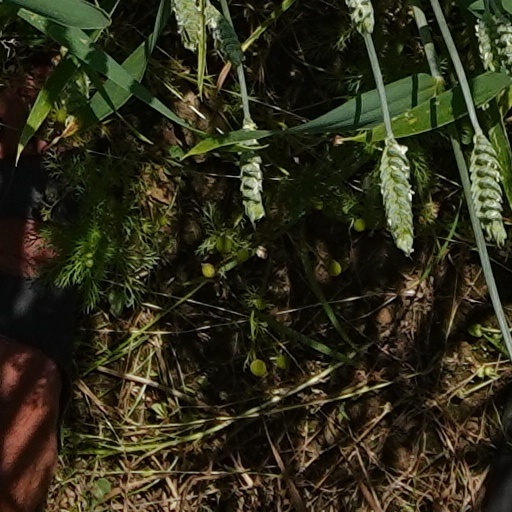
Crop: wheat